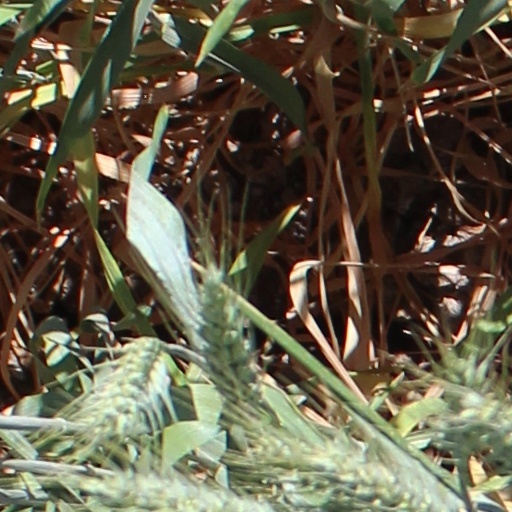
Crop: wheat